Yali people

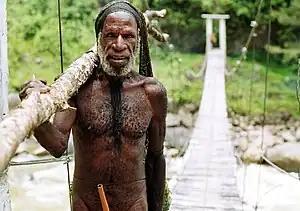
Yali man with "humi" from Pasema, Yahukimo.

Traditionally the men are only clothed with a penis sheath (humi) and rattan rings around the waist, this combined attire is called "sabiyab". The more the rattan rings indicate more prestige and bravery, since rattan grew outside of Yali territory, hence difficult to obtain. The rattan ring also functions as a fire starter. The "humi" of the Yali are long and thin made from dried bottle gourd, and secured with the rattan. Their heads are occasionally covered with hair nets, which have a pointed end at the neck. They are decorated with feathers and furs from cassowary, yalme, cuscus, while fur from sugarglider are used to decorate the tip of the penis gourds. The skin are painted with clay or charcoal, and boar tusks are fashioned to necklace or nose accessories. The women wear a short skirt made of reed called "kem" or "kem lahuog". Their heads also carry noken called "sum". However, T-shirts and trousers or skirts and blouses are becoming more common.